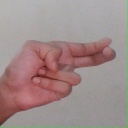
अक्षर: ह